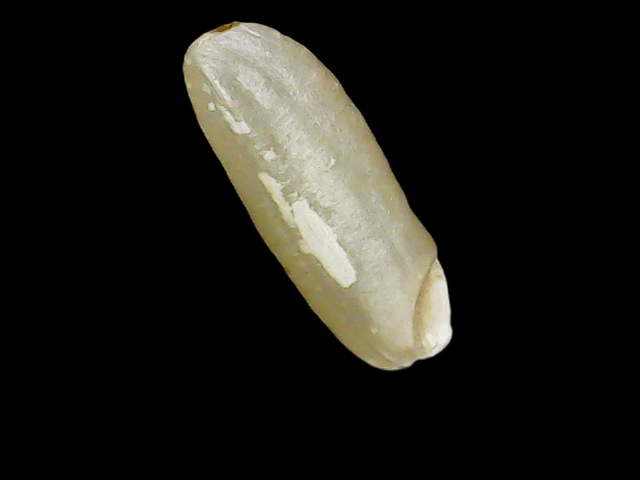
Rice variety: Binadhan10